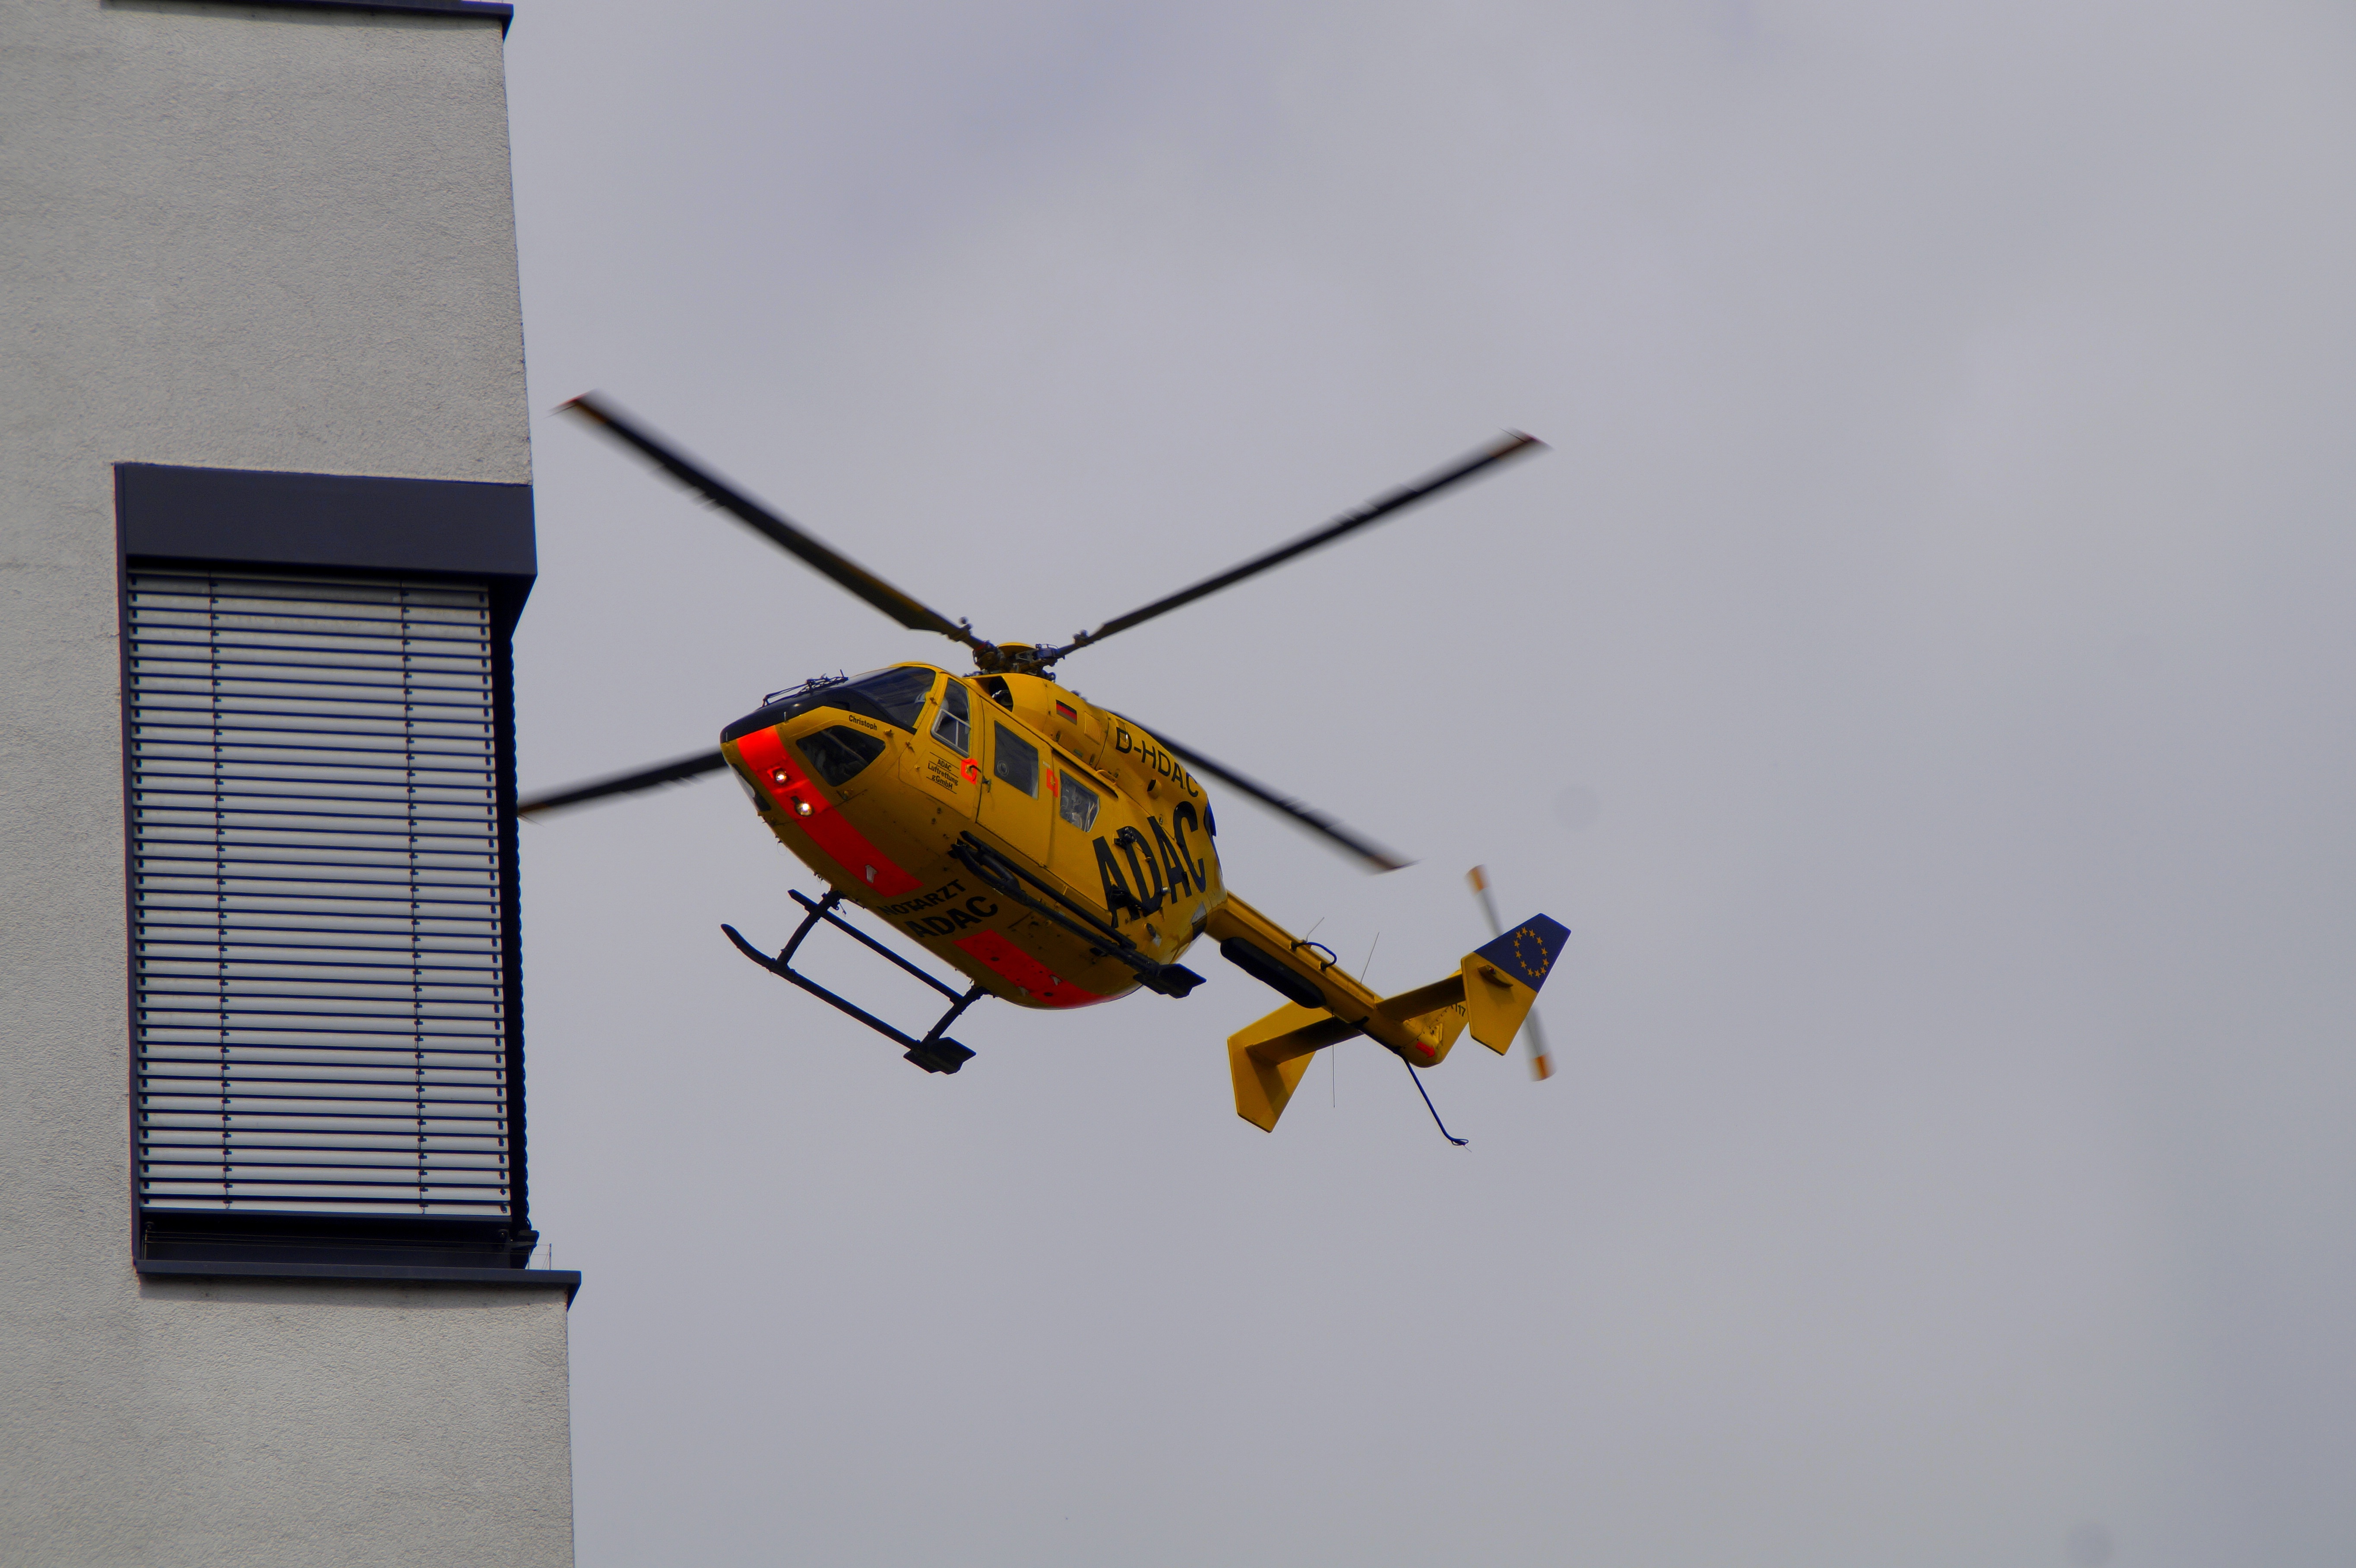
sky, window, fly, aircraft, vehicle, aviation, flight, yellow, helicopter, use, arrival, colours, rotor, landing, rescue, adac, rotorcraft, rescue helicopter, doctor on call, air rescue, yellow angel, atmosphere of earth, helicopter rotor, military helicopter